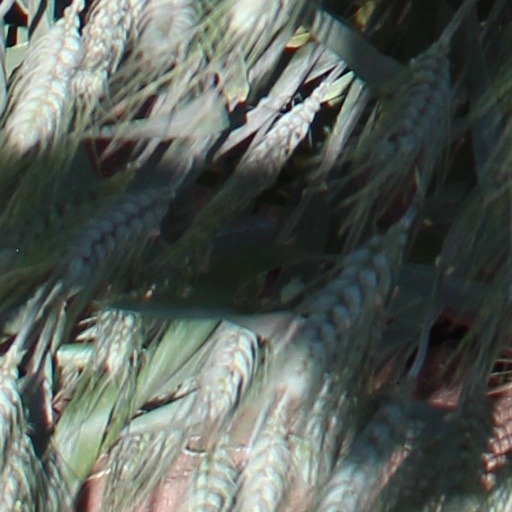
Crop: wheat